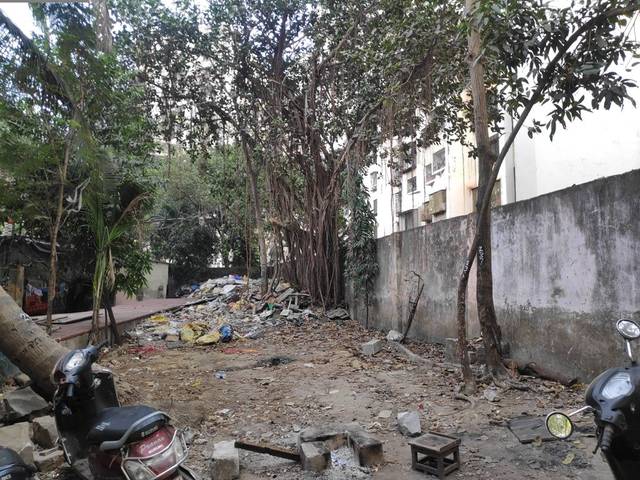
Region: India
Coordinates: 19.154, 72.833